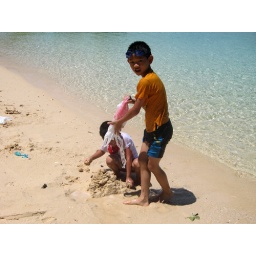
Two young boys play on the beach in the sand